BootSkin

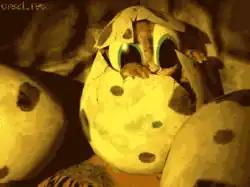
BootSkins are often available for popular games. This "Creatures" skin uses a limited palette to enhance the impression of warmth.

BootSkin is a computer program for Microsoft Windows 2000, Windows XP and Windows Vista that allows users to change the screen displayed while the operating system is booting. It is made by Stardock, and distributed for free under the WinCustomize brand.